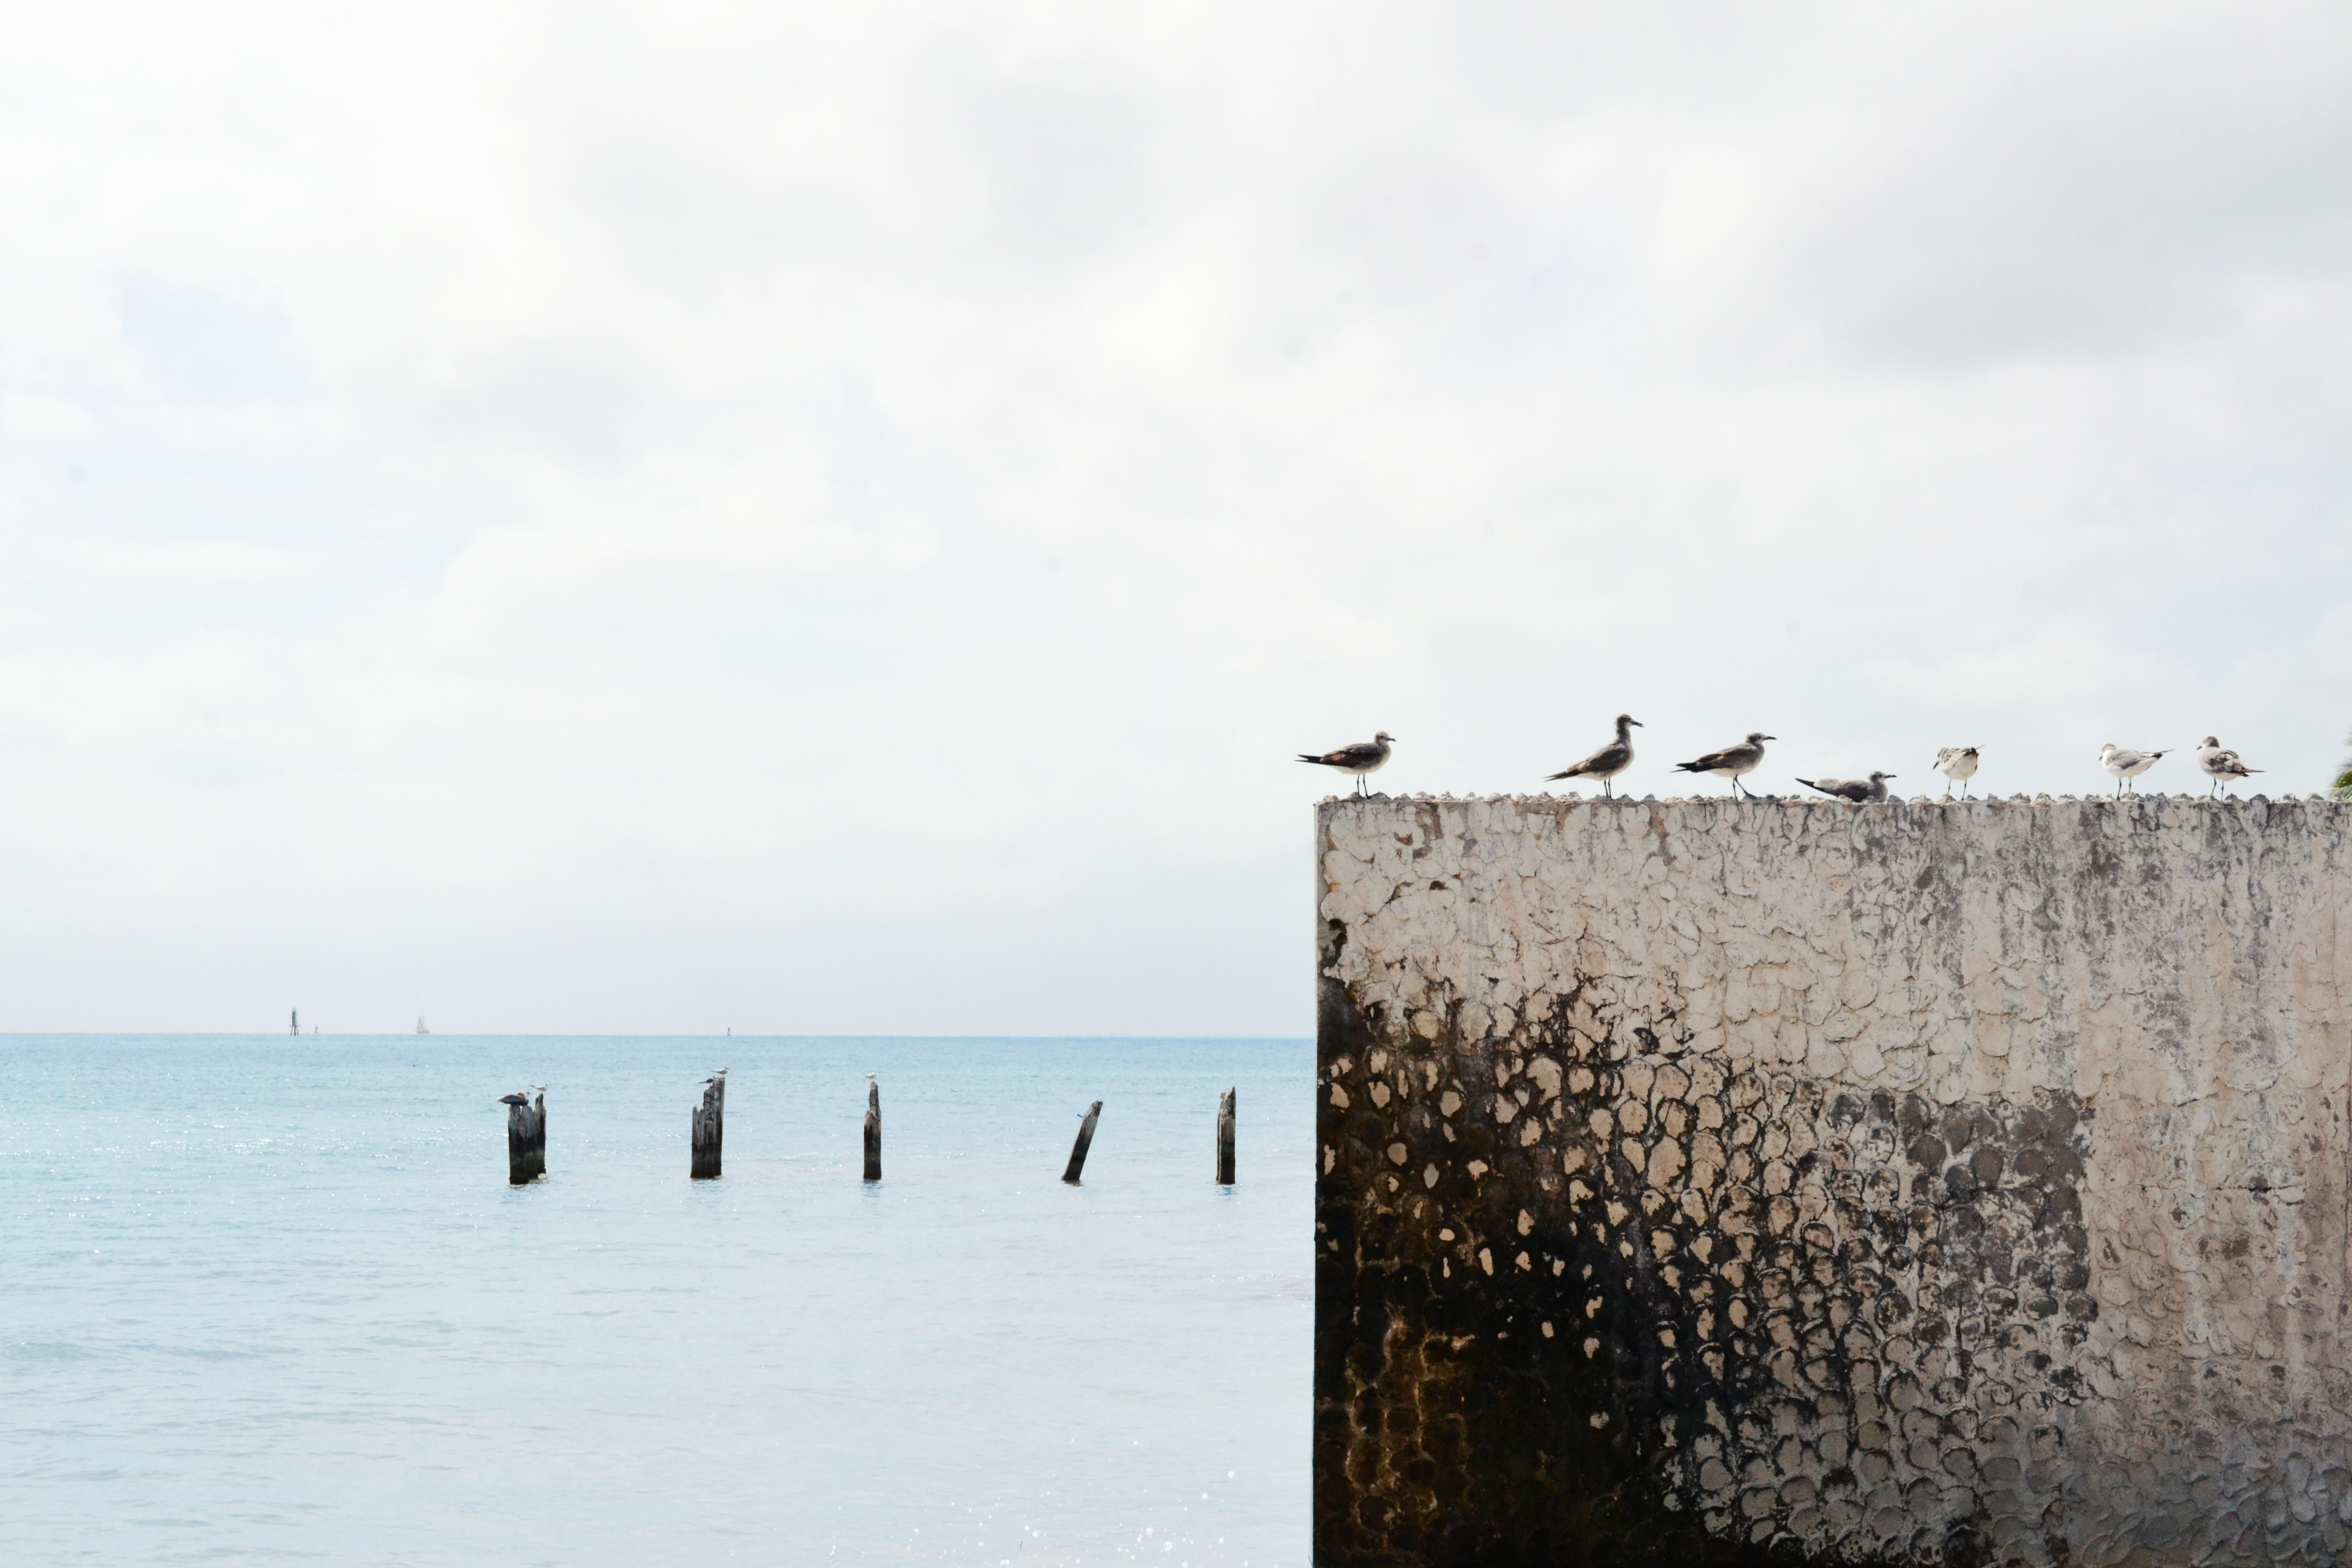
beach, sea, coast, water, sand, ocean, horizon, wood, row, morning, shore, wave, wall, body of water, birds, pigeons, animals, doves, pale, mudflat